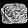
Label: Bag